Thermal airship

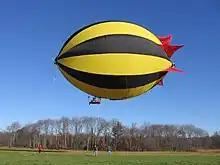
Skyacht Personal Blimp - another type of thermal airship

The first public flight of a hot air airship was made by Don Cameron (UK) in a Cameron D-96 at the Icicle Meet in January 1973. The aircraft took 3 years to develop.